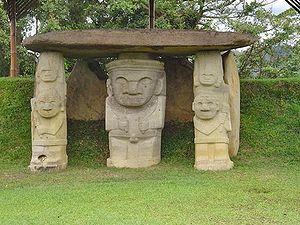
Le parc archéologique de San Agustín est un ensemble de monuments religieux et de sculptures mégalithiques au cœur des Andes, à San Agustín dans le département de Huila en Colombie. 300 sculptures monumentales stylisées parsèment ce parc, témoignant de l’art d’une civilisation, la culture San Agustín, qui atteignit son apogée durant les huit premiers siècles de notre ère. Le parc est inscrit sur la liste du patrimoine mondial de l’UNESCO depuis 1995 et constitue la plus grande nécropole au monde en termes de surface.
Cet article liste les monuments nationaux de l'Huila, en Colombie. Au 16 juin 2015, treize monuments nationaux étaient recensés dans ce département.
Cette page présente une liste des sites archéologiques présents en Colombie.